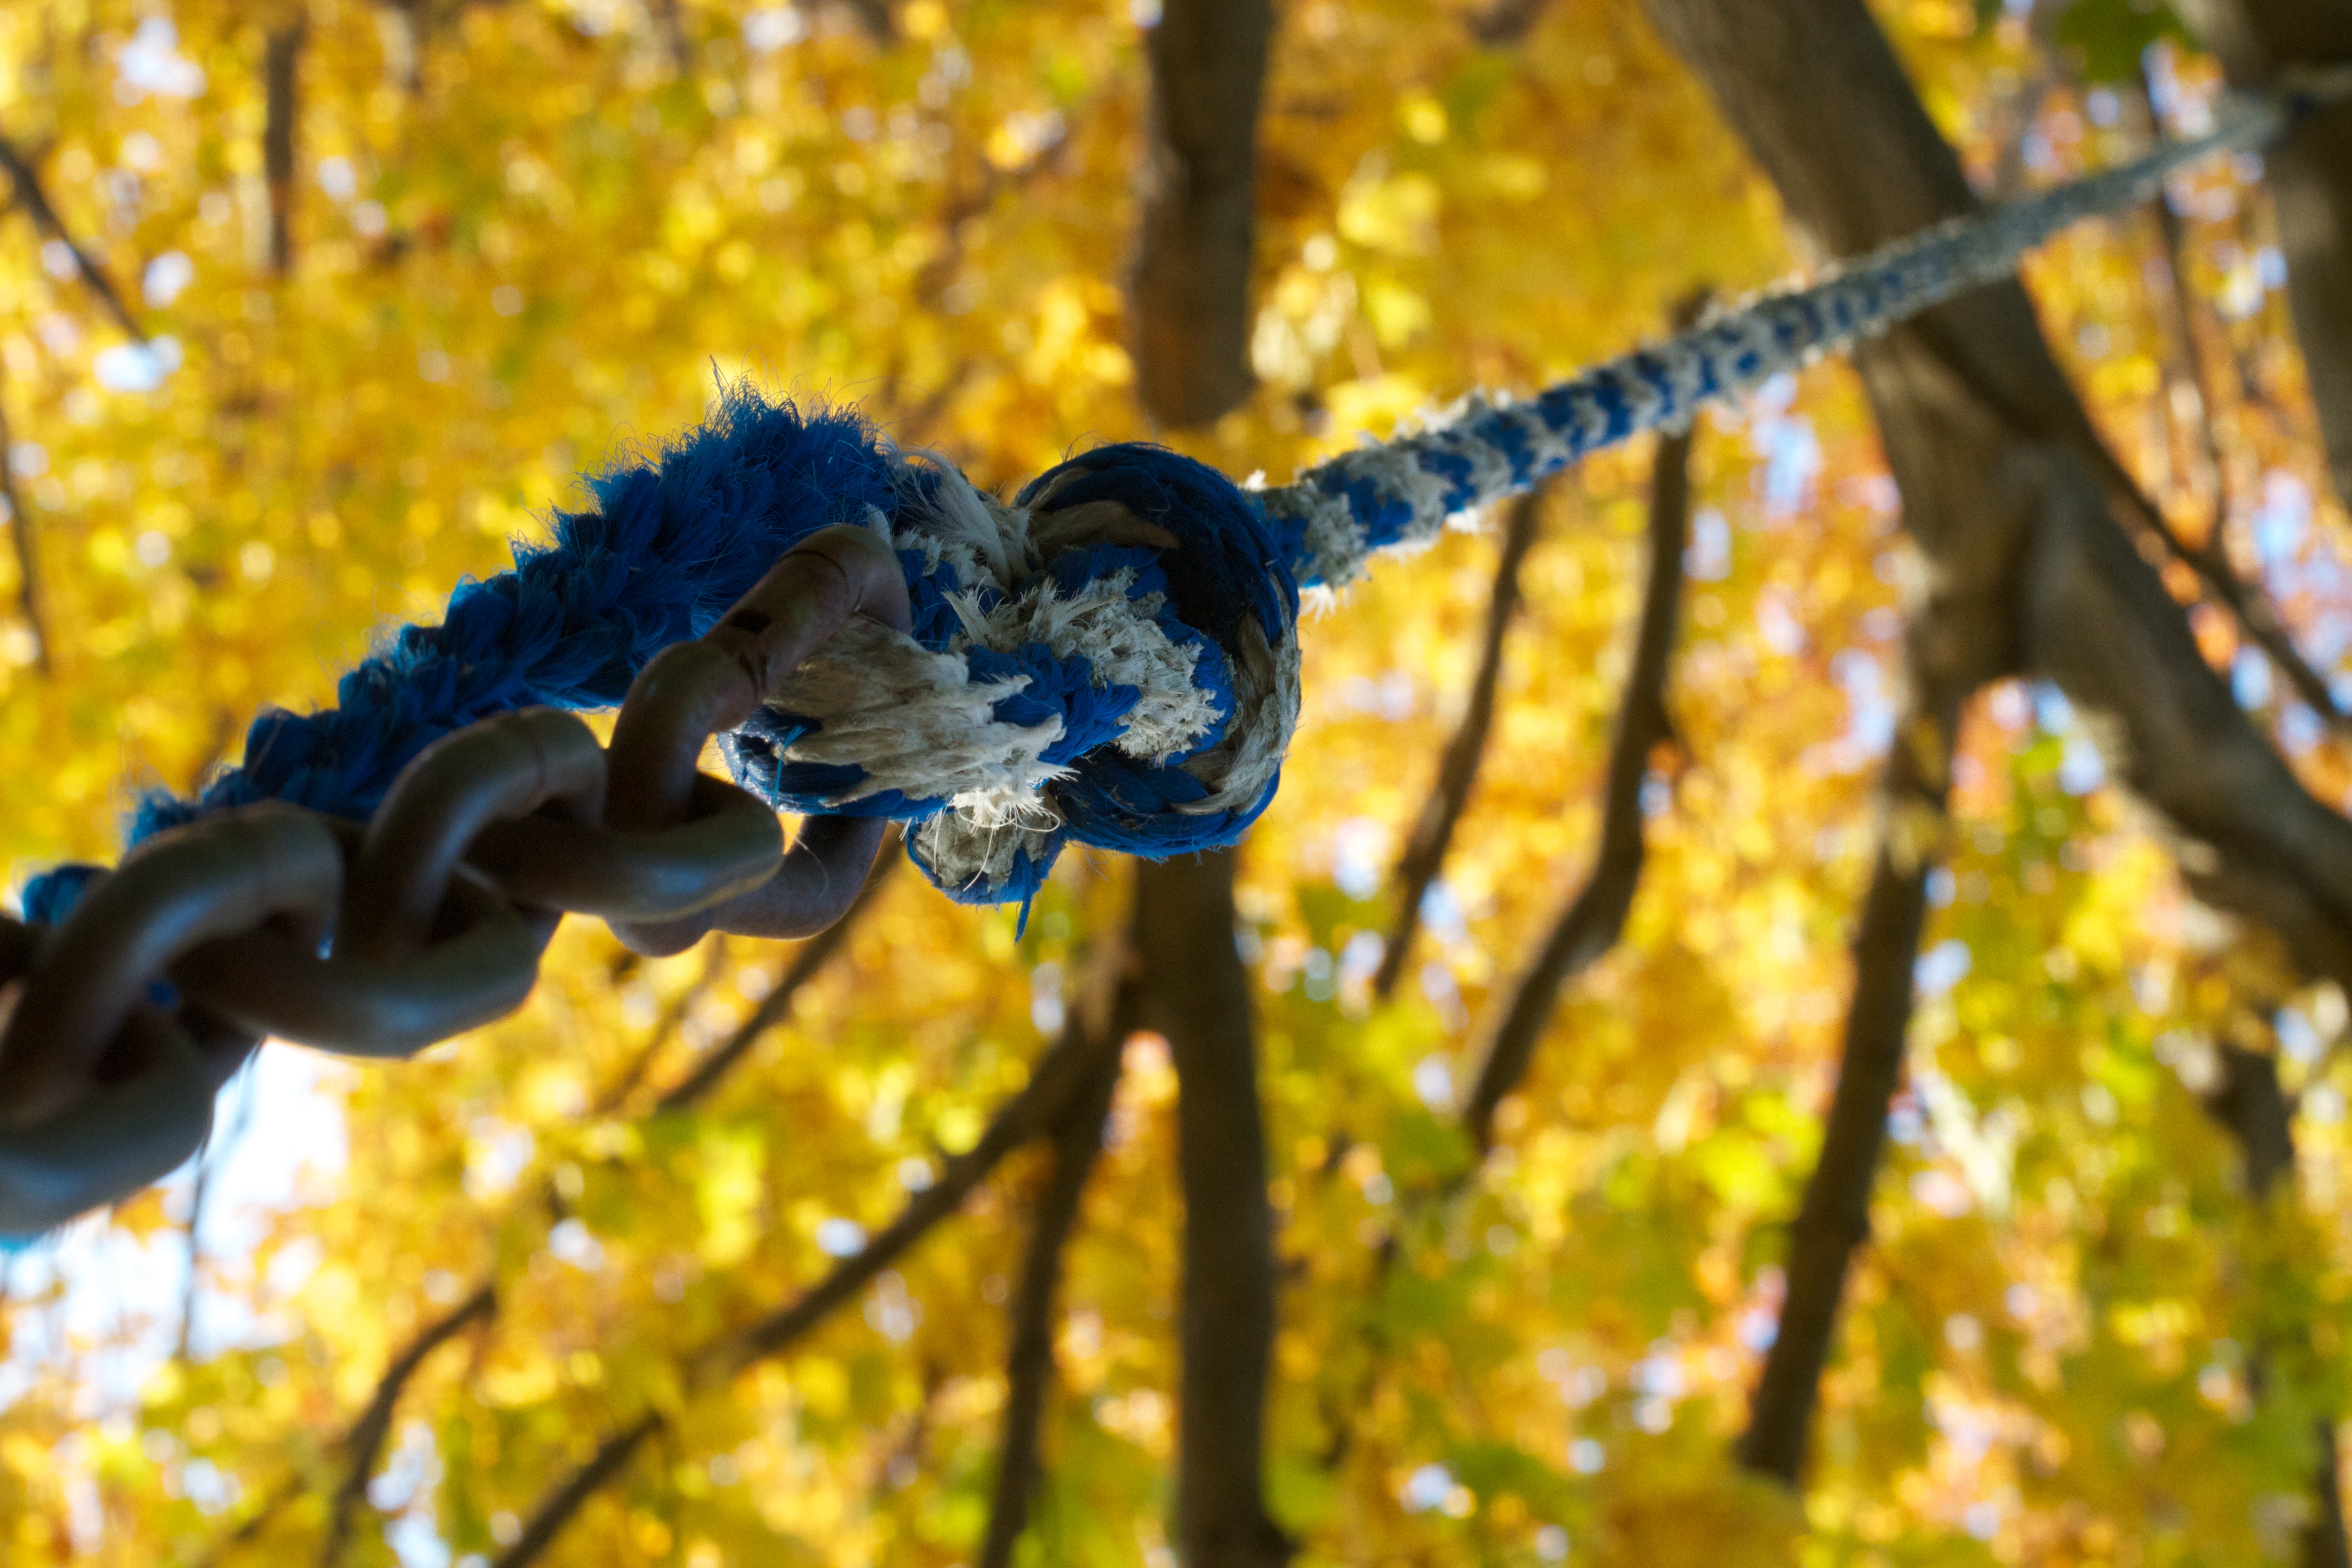
tree, nature, branch, plant, sunlight, leaf, flower, autumn, yellow, season, close up, 2012366, macro photography, woody plant